Women in the Spanish Civil War

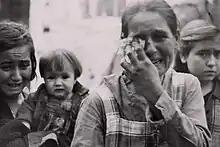
Aftermath of the Republican bombing of Cabra

In the last half of 1936, "milicianas" were not considered exceptional; they served as comrades alongside men in separate or mixed gender battalions. This was in large part because many of the "milicianas" were motivated to fight because their own revolutionary beliefs: they believed their involvement could change the course of the war, and bring about a new revolution in thinking in society. A few women fought because they were following husbands, fathers or sons into battle. This group though represented a very small minority, with the majority fighting for ideological reasons. While the national branches of Communist Party supported sending foreign fighters to Spain to fight in the Civil War in the International Brigades, they often opposed their female members from going. When they sometimes agreed to send determined women to Spain, it was often in support roles as reporters or propagandists. The party apparatus in Spain then actively worked to keep women away from the front.